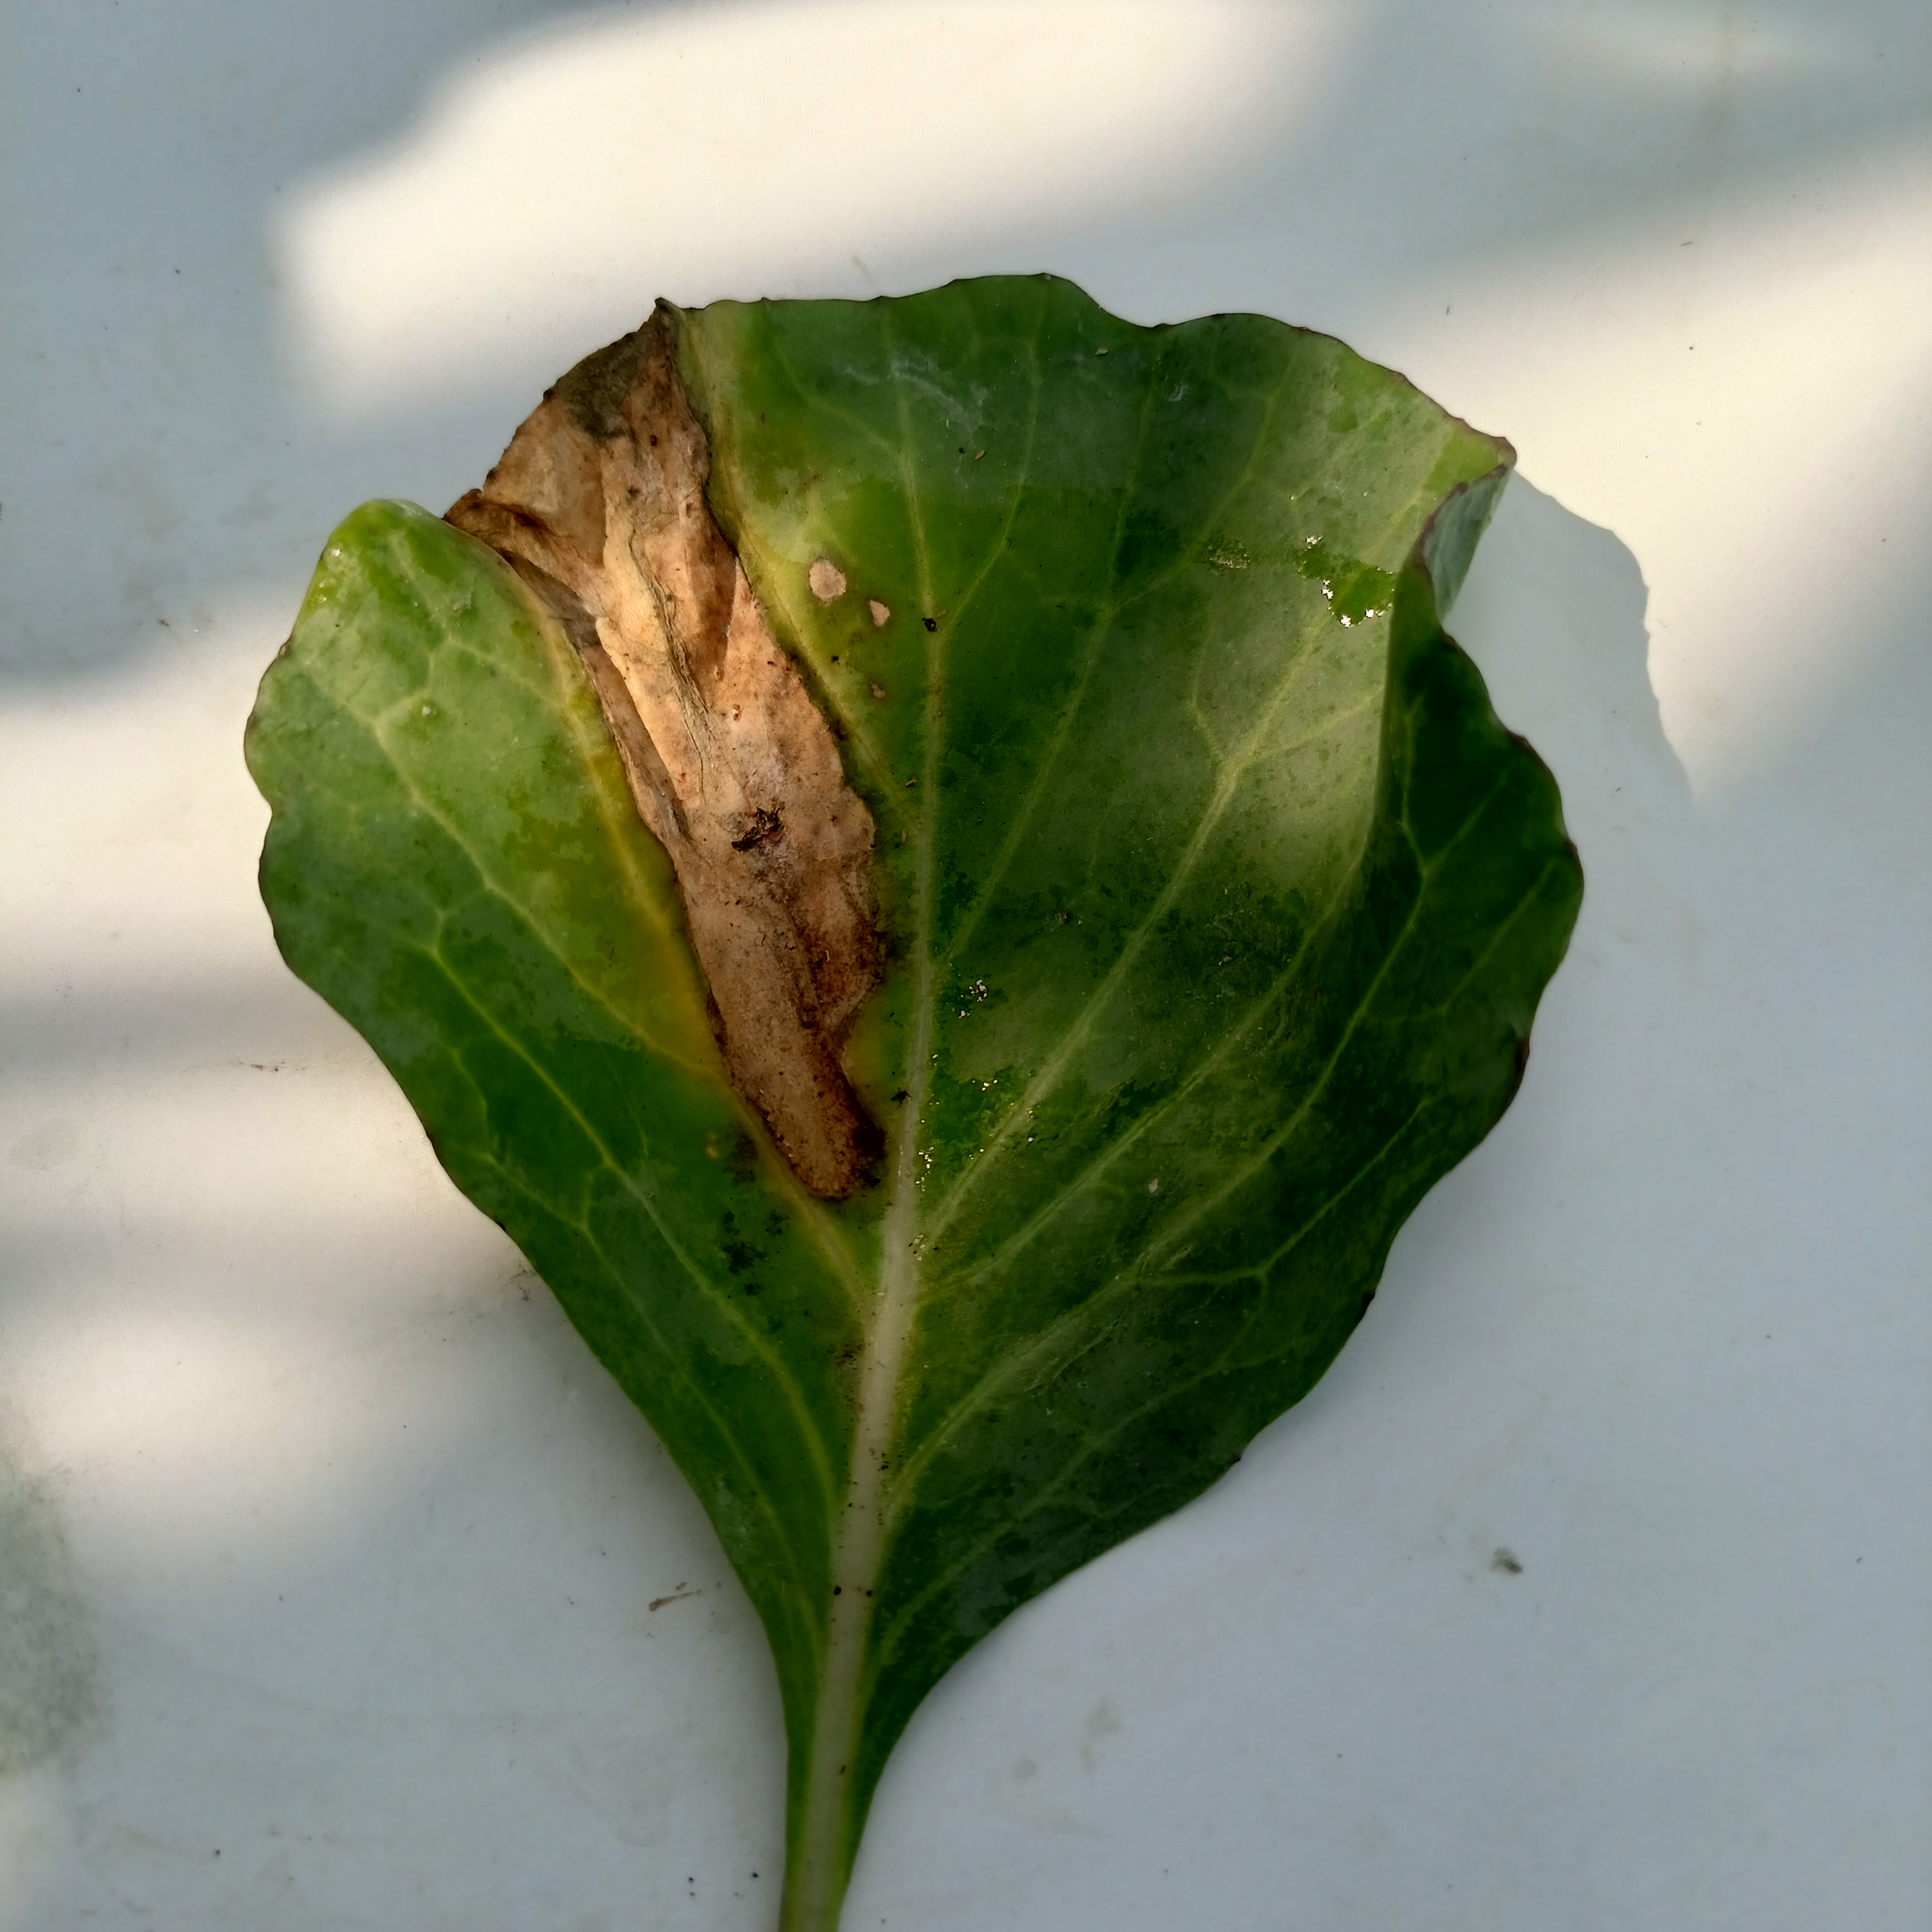
Label: Black Rot